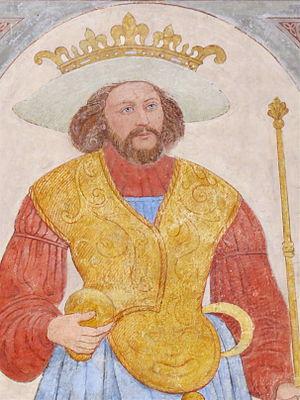
Cette page dresse une liste de personnalités mortes au cours de l'année 986 :
Harald Iᵉʳ, dit Harald à la dent bleue, né vers 910 et mort à Jomsborg le 1ᵉʳ novembre 986, est roi de Danemark à partir de 958.
Cette page dresse une liste de personnalités nées au cours de l'année 910 :